Villa Bianca

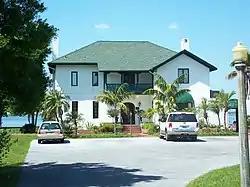

The Villa Bianca (also known as the Grunwell House) is a historic home in Punta Gorda, Florida. It is located at 2330 Shore Drive and was added to the National Register of Historic Places in 1990.